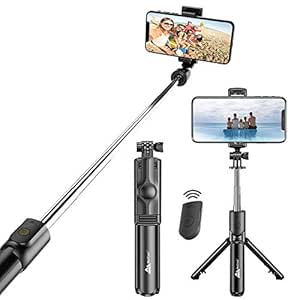
WeCool Bluetooth Extendable Selfie Sticks with Wireless Remote and Tripod Stand
Category: Electronics
Price: 539 (list price: 1599)
Rating: 3.8 (14,648 ratings)
About this product: Ultra Light Selfie Stick can be used to Take selfies or capture your favourate videos. This multifunction tripod with selfie stick weighs only 113 Grams.. Rubber Grip : No|This is a Bluetooth Enabled selfie Stick for Mobile Phone. Just click the wireless remote to capture the photo|Use this Selfie Stand to Watch your favorite videos or conduct Online Meetings|This Selfie Sticks for All phone is compatible with all smartphones of 4 Inches to 6.5 Inches dimensions.|Bluetooth Selfie Stick is provided with a tiny wireless remote that can be connected to your phone and can be used up to about 15 Ft|WeCool Mobile Selfie Stick is compact and foldable. It can be Extended up to 60 Cms long|Selfie Stand for Mobile Phone can be Rotated to 360 degree + 220 Degree Angular Adjustment